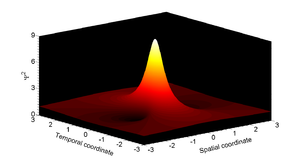
Soliton de Peregrine
Le soliton de Peregrine est une solution mathématique de l'équation de Schrödinger non-linéaire, ou Équation de Gross-Pitaevskii. Cette solution a été établie en 1983 par Howell Peregrine, chercheur au département de mathématiques de l'Université de Bristol.